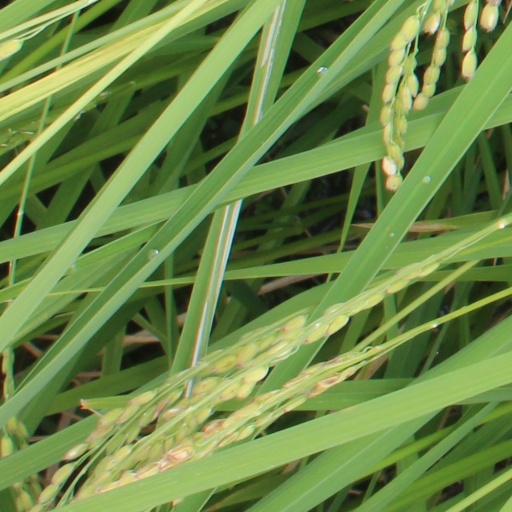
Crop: rice